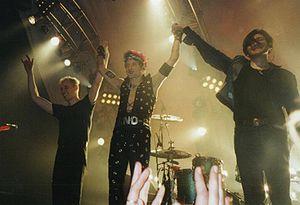
Die Ärzte est un groupe de punk rock allemand, originaire de Berlin. À l'instar du groupe Die Toten Hosen, ils ont une carrière de près de 30 ans derrière eux et leur renommée n'est plus à faire. Toutefois, le groupe reste peu connu en dehors des pays germanophones. Le nom du groupe signifie en français « Les médecins ». Die Ärzte est l'un des groupes punk allemands les mieux reconnus, et compte au total 13 albums studio.